Albany, Oregon

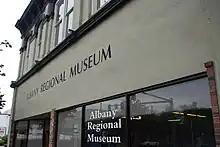
Albany Regional Museum

Albany is in the central part of Oregon's most populated region, the Willamette Valley. The city rests along the confluence of the Calapooia and Willamette rivers, and although most of Albany falls within Linn County, a smaller portion of the city rests to the north of its downtown on the west bank of the Willamette River in Benton County.